Ammophila (wasp)

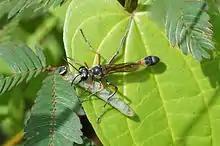
"Ammophila" with a captured caterpillar

Nesting is generally by digging an unbranched tunnel in sandy soil, but provisioning can be progressive, the mother bringing prey as the larva requires it, or mass provisioning, where each nest is provided with a single large prey item, or as many small prey items as should be required.